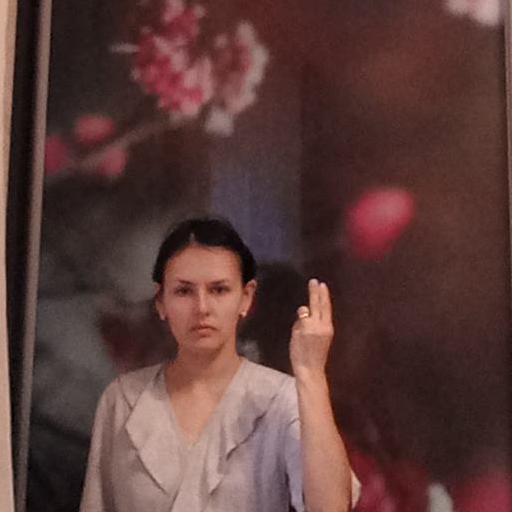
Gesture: two_up_inverted